El Santo

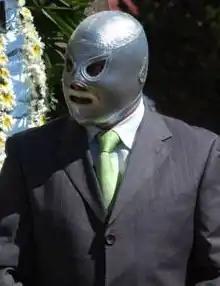
Santo's son, El Hijo del Santo

After his death, a statue of El Santo was erected in his home town of Tulancingo and other statues have been created since then.